Anna Maria Island

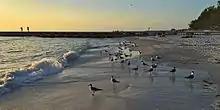
Cortez Beach

The island is a bird sanctuary. There are pelicans, multiple types of cranes, herons, feral parrots, sandpipers, osprey, hawks, vultures, seagulls, crows, and a nesting pair of bald eagles. Bottlenose dolphins are in the Intracoastal Waterway, the Gulf, and Bimini Bay.